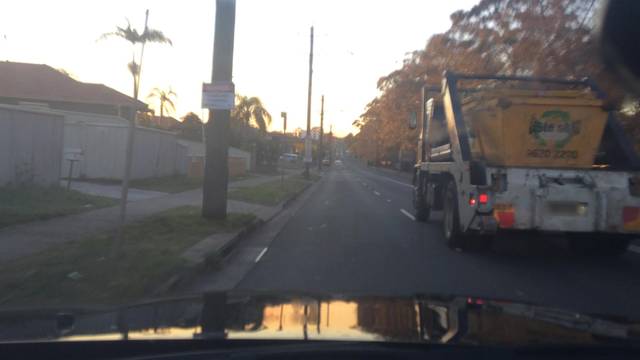
Region: Australia
Coordinates: -33.831, 150.962